William Haley

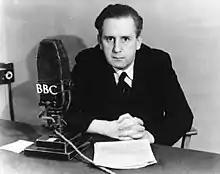
Haley broadcasting "Tonight's Talk" on the BBC Home Service on 13 October 1942

Sir William John Haley, KCMG (24 May 1901 – 6 September 1987) was a British newspaper editor and broadcasting administrator.